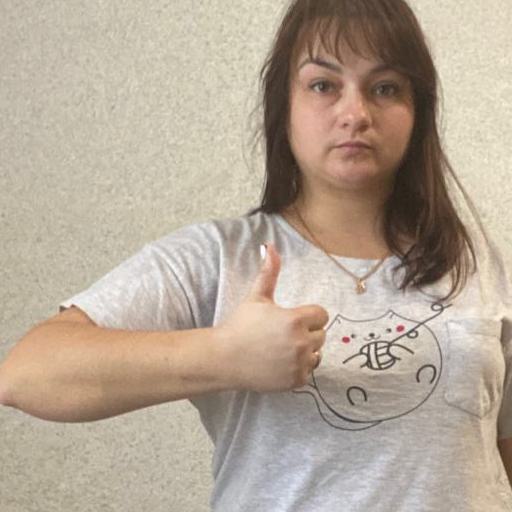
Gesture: like